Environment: real
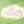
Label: fall_armyworm